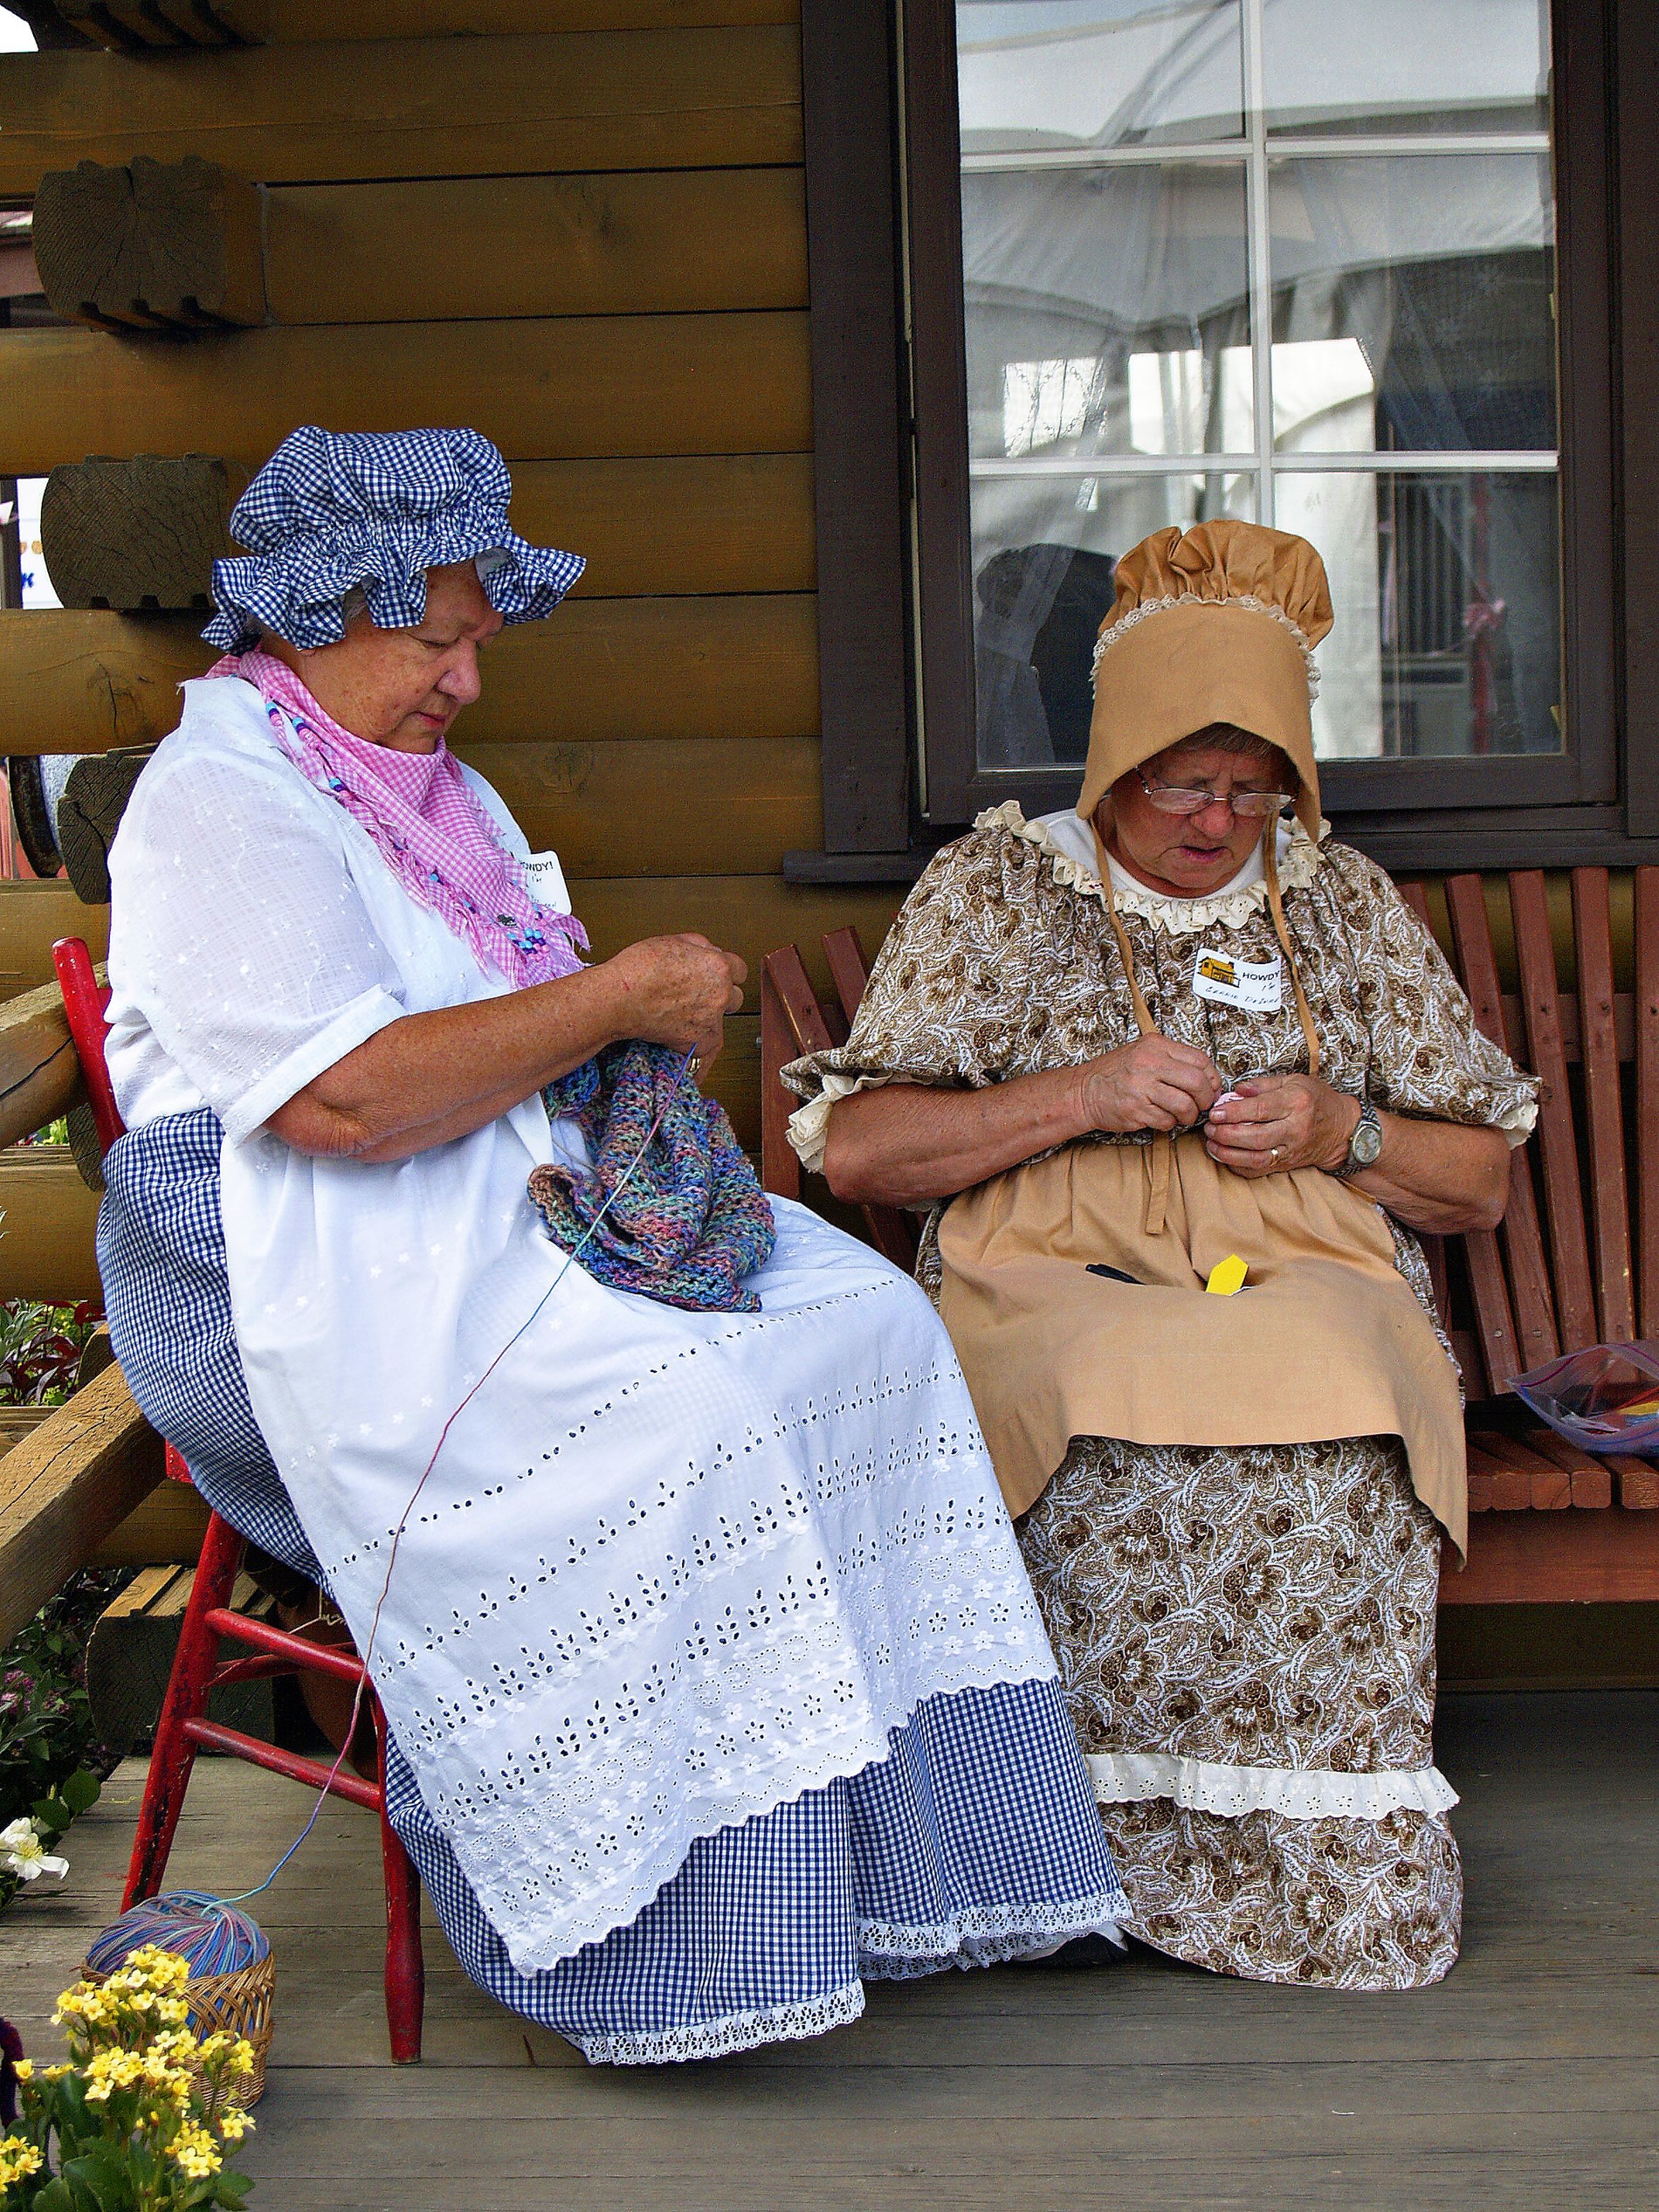
person, child, clothing, knitting, women, heritage, good, tradition, costume, traditional, handwork, old time